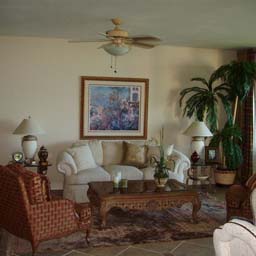
Room type: livingroom